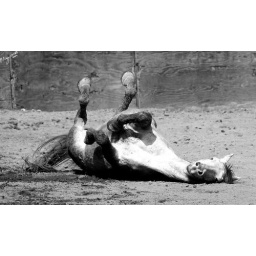
This horse was enjoying his time being turned out...complete with harassing neighboring horses in their paddocks ;).